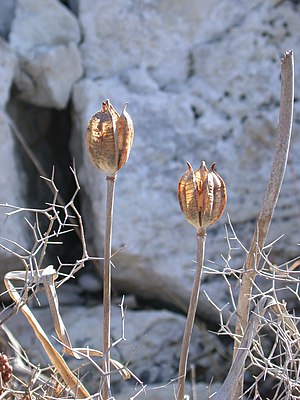
Tulipan
Den modne kapsel hos arten Tulipa agensis
Tulipan er én af de mange slægter i Liljefamilien. De ca. 150 arter er udbredt i Nordafrika, Europa og Centralasien. De mange hybrider bruges som prydplanter i haver og parker, men også som afskårne blomster i hjemmene.